King's Quest II

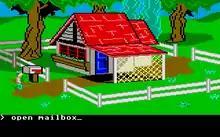
Gameplay screenshot (Atari ST)

"King's Quest II" resembles "King's Quest I" in appearance and interface. Like in "King's Quest I", the game world 'wraps around', allowing the player to travel infinitely in the directions of north or south ("The King's Quest Companion" which represented a novelized walkthrough explains that the western side of Kolyma folds back upon itself to both the north and south, forever bringing travelers back to where they started). This was the first "King's Quest" to include an introduction cutscene, just past the credits. It also is the first game in the series with a linear story progression. The world actually changes as the story progresses: new characters appear in the world, and areas are opened up to the player and closed off when no longer needed.